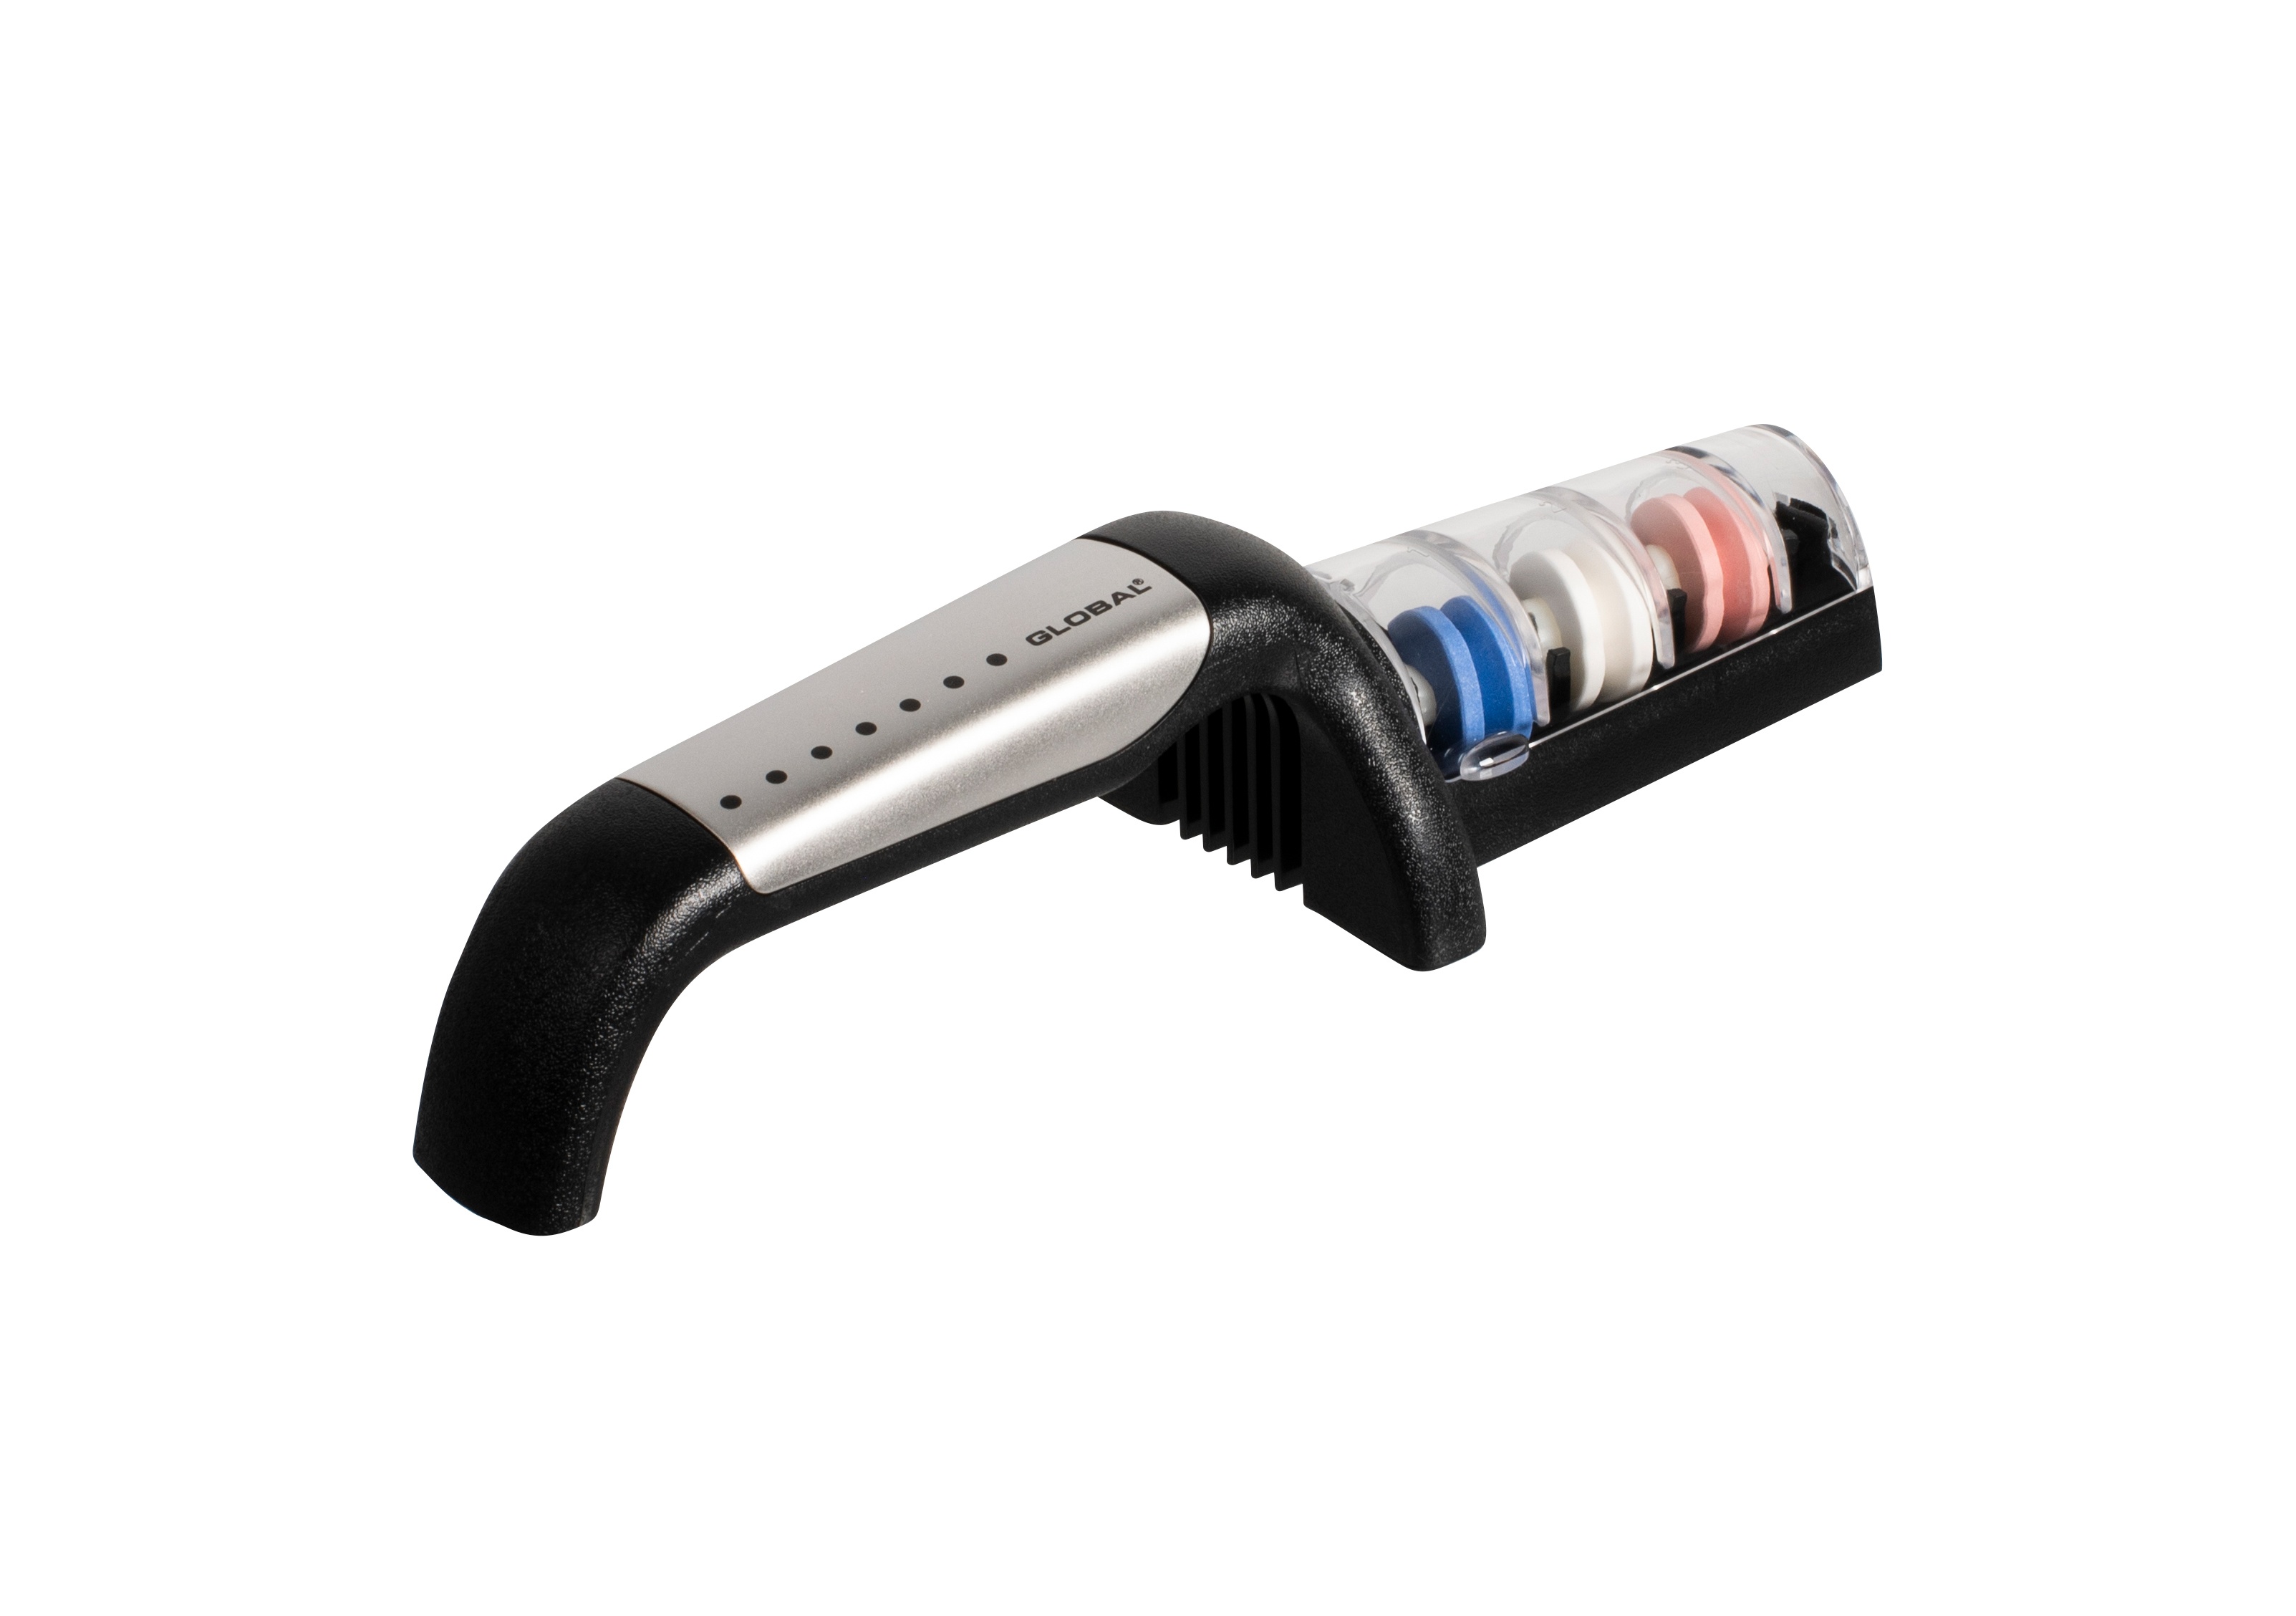
3 Stage Water Sharpener  S/S
Global 3 Stage Water Sharpener S/S Product code: 79742
Brand: Global
Category: Home & Garden > Kitchen & Dining > Kitchen Appliances > Knife Sharpeners > Pull-Through Knife Sharpeners